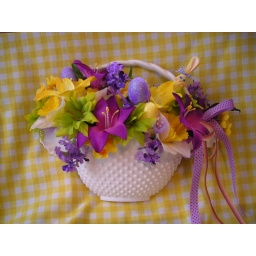
in a vintage white hobnail wall basket.